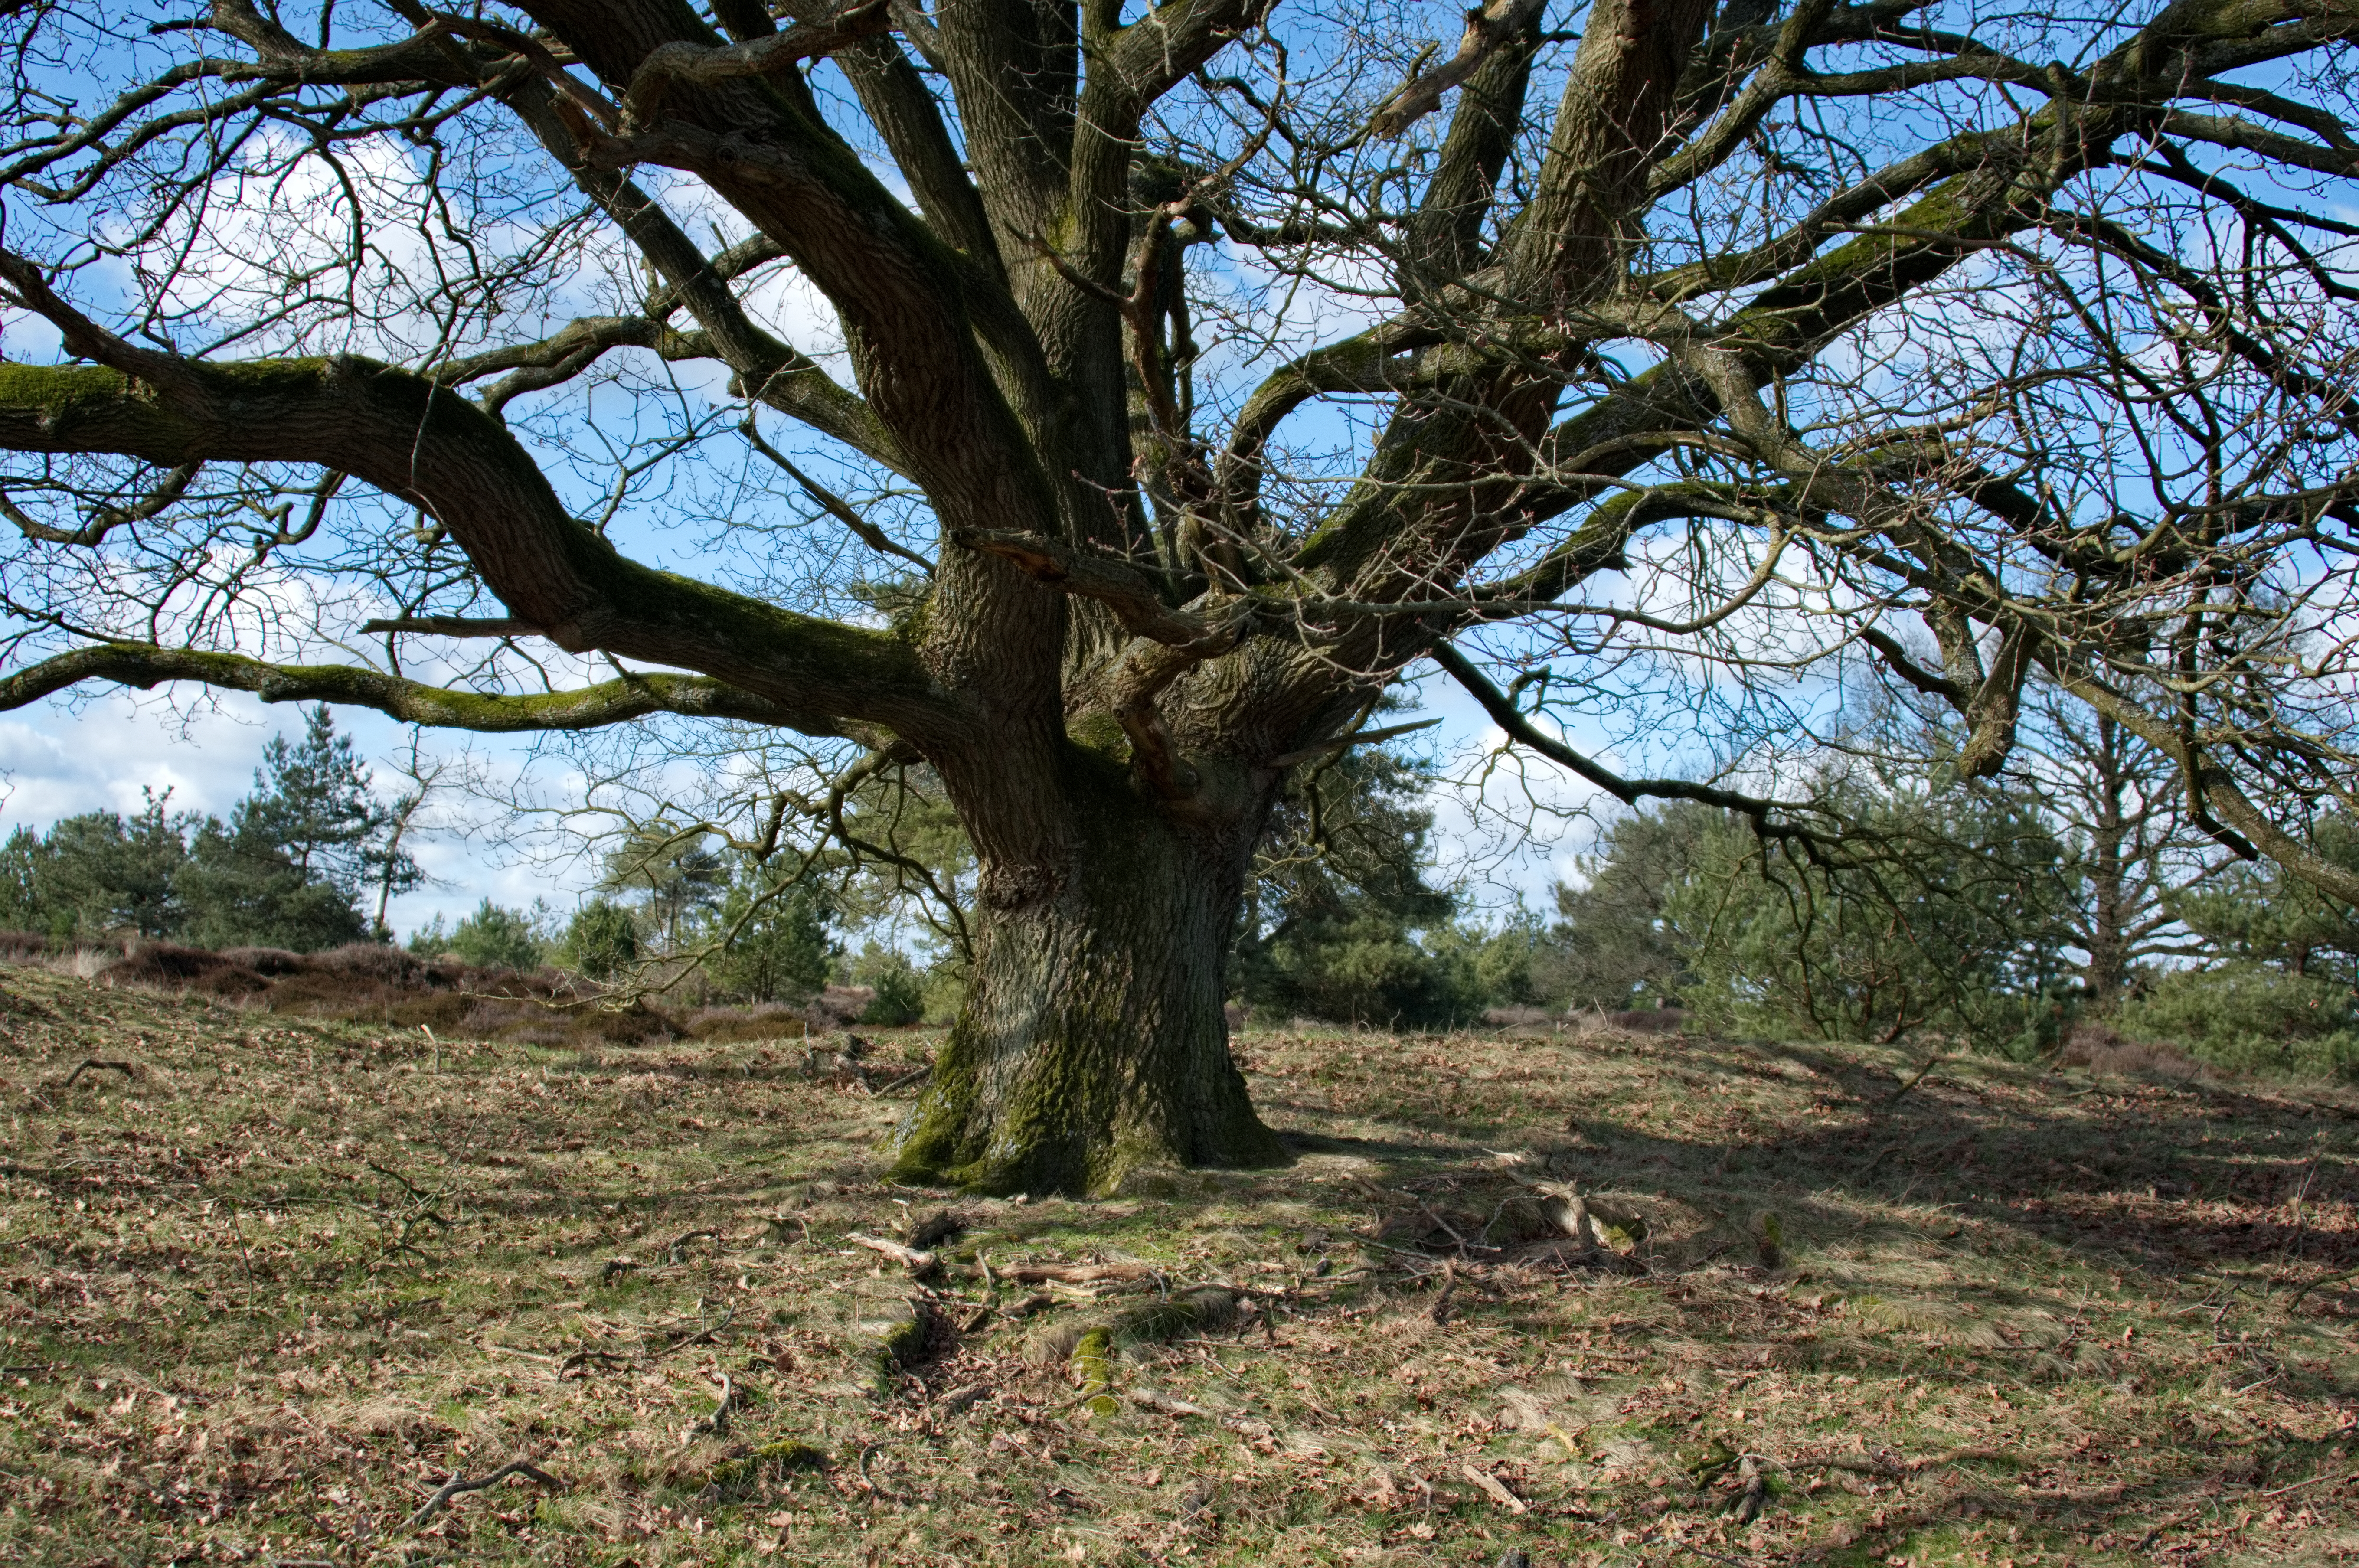
tree, sky, plant, wood, natural landscape, twig, trunk, deciduous, Tints and shades, landscape, grassland, grass, forest, woodland, soil, wildlife, temperate broadleaf and mixed forest, grove, hill, rock, pasture, plant stem, shrubland, shade, savanna, cloud, Northern hardwood forest, field, old growth forest, prairie, winter